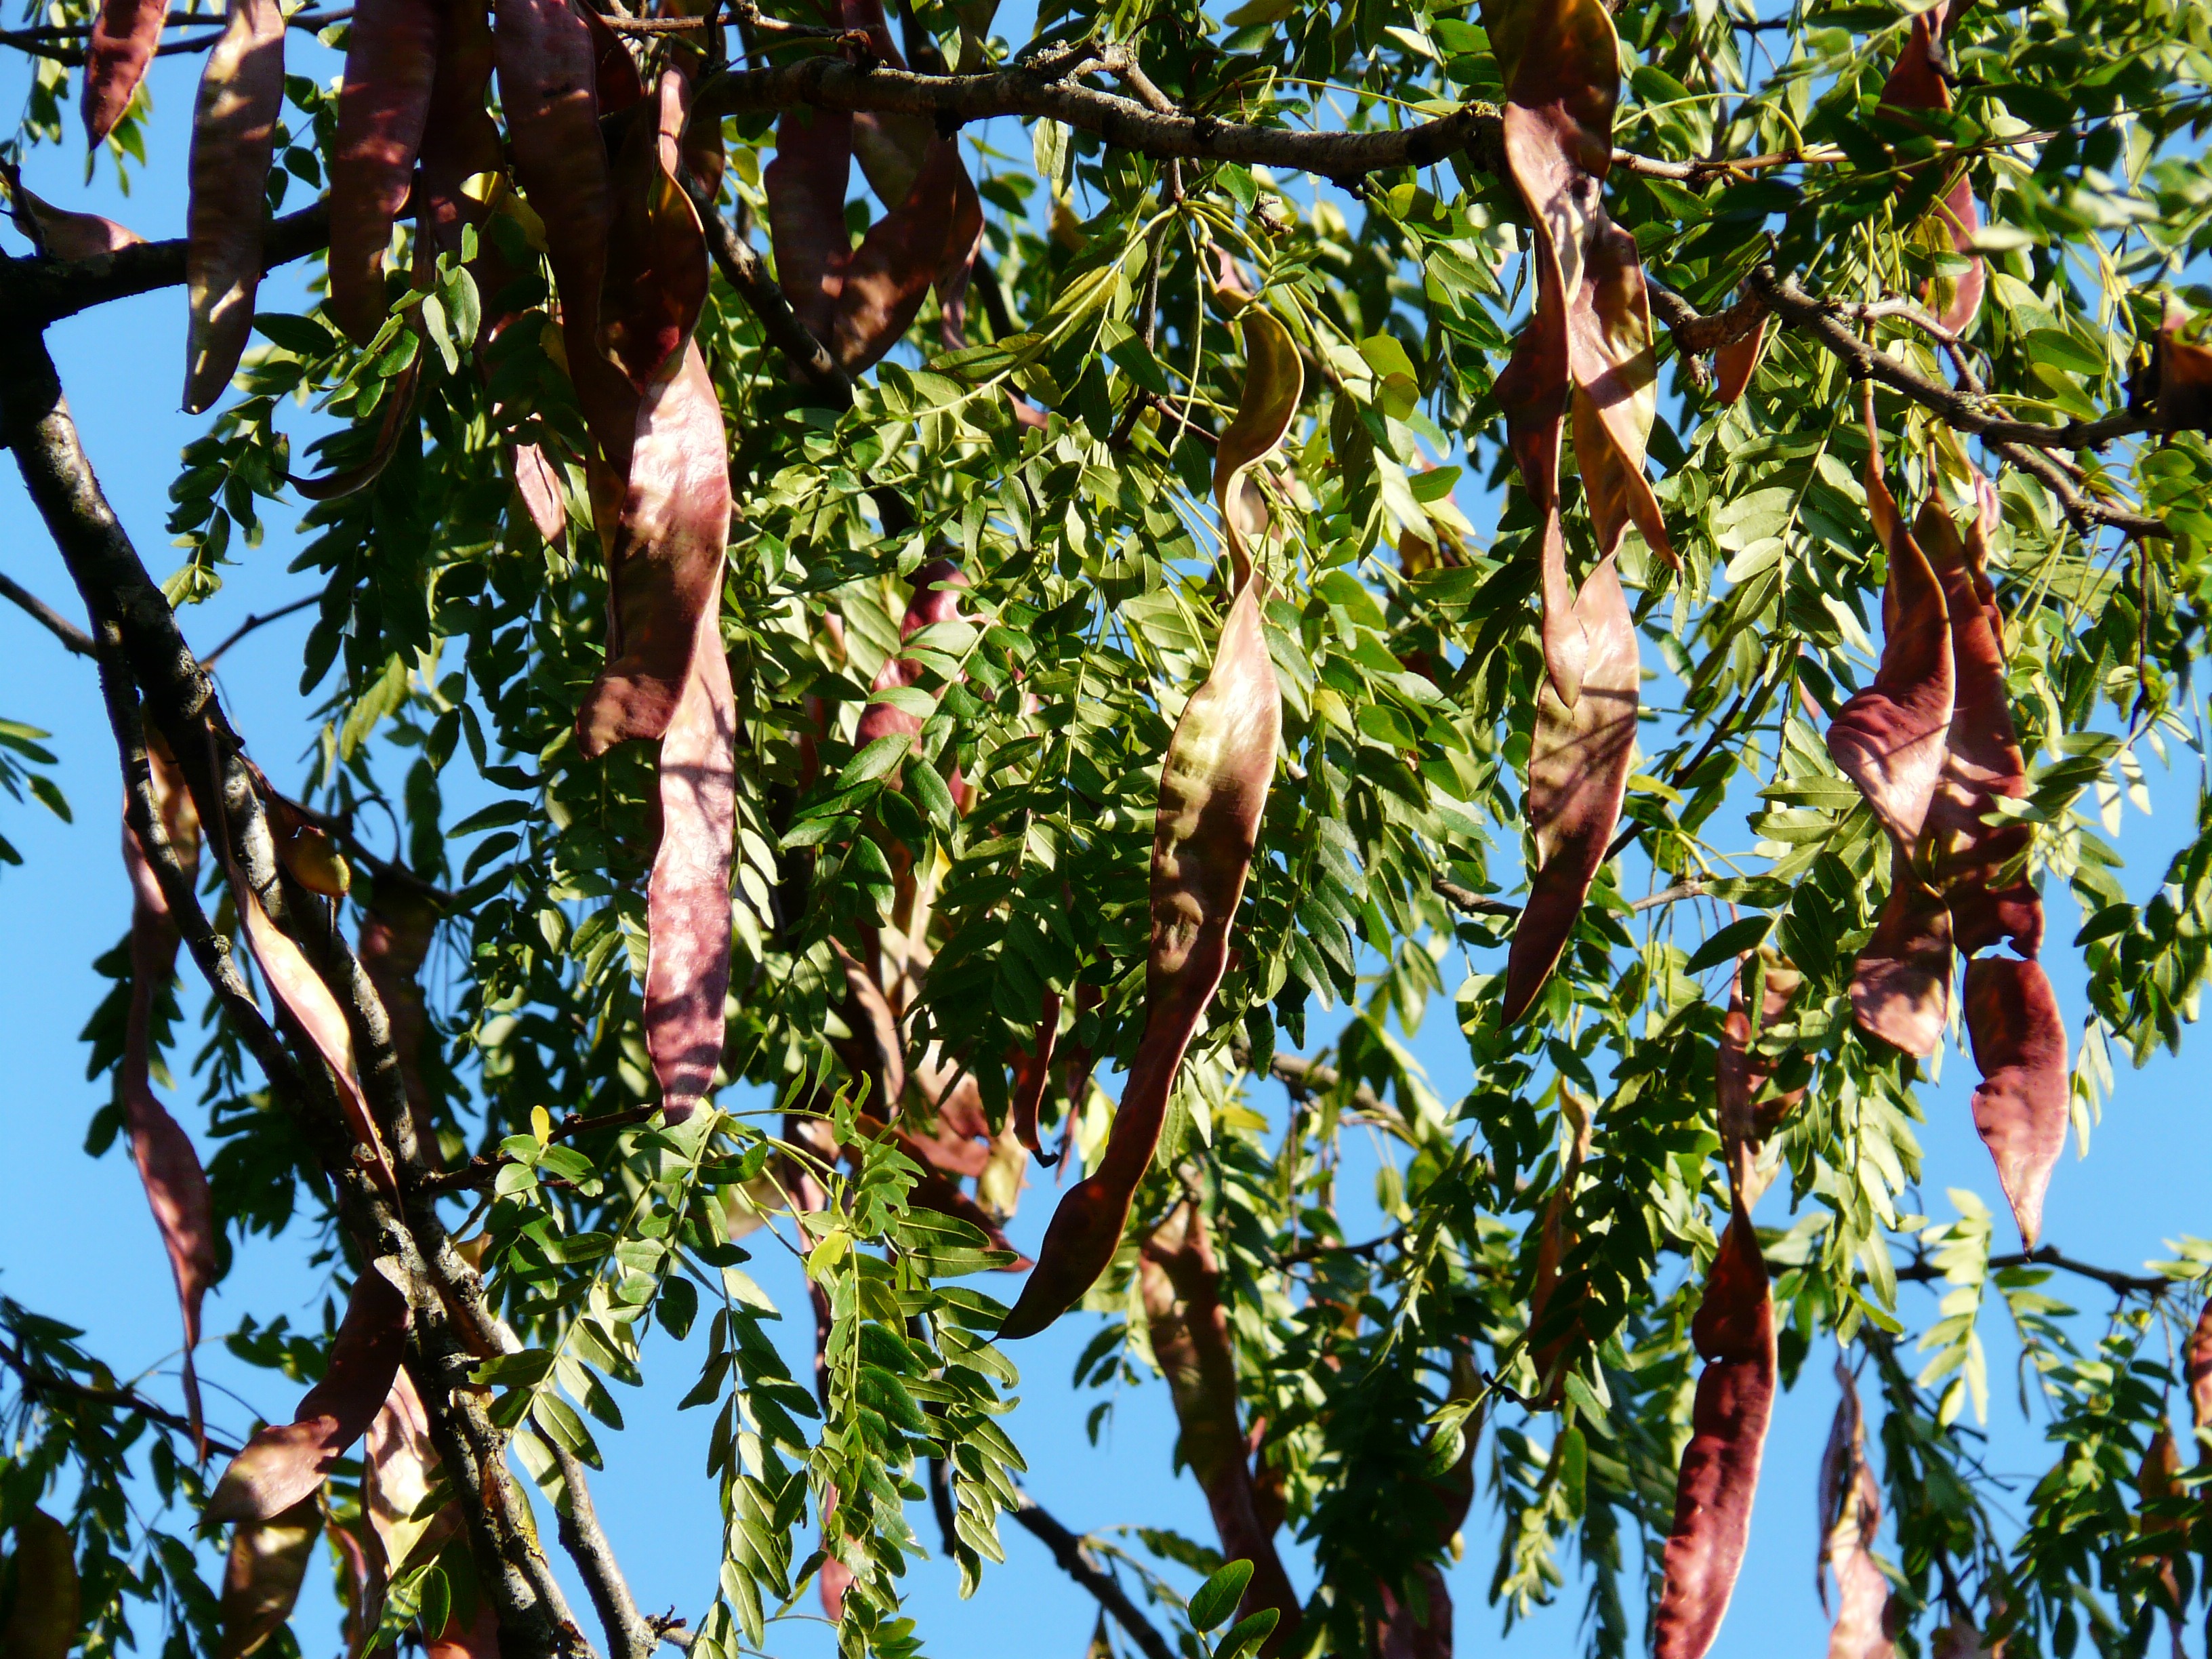
tree, branch, plant, fruit, leaf, flower, food, red, jungle, produce, botany, agriculture, seeds, fruits, plantation, reddish, legume, flowering plant, spiny, legumes, fabaceae, seed pods, oblong, beans good, land plant, honey locust, leather sleeves tree, gleditsia triacanthos, incorrect milii